The Ghost and Mr. Chicken

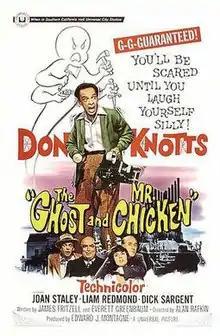
Theatrical release poster

The Ghost and Mr. Chicken is a 1966 American comedy horror mystery film starring Don Knotts as Luther Heggs, the town dunce and a newspaper typesetter who spends a night in a haunted house, which is located in the fictitious community of Rachel, Kansas. Don Knotts' first major project after leaving "The Andy Griffith Show", "The Ghost and Mr. Chicken" uses a similar small town setting and involved a number of alumni from the sitcom, including director Alan Rafkin and writers Jim Fritzell and Everett Greenbaum. It was a box office success, paving the way for a string of other Knotts-fronted comedy films. The working title was "Running Scared". The title is presumably a humorous variation of the film "The Ghost and Mrs. Muir" (1947).